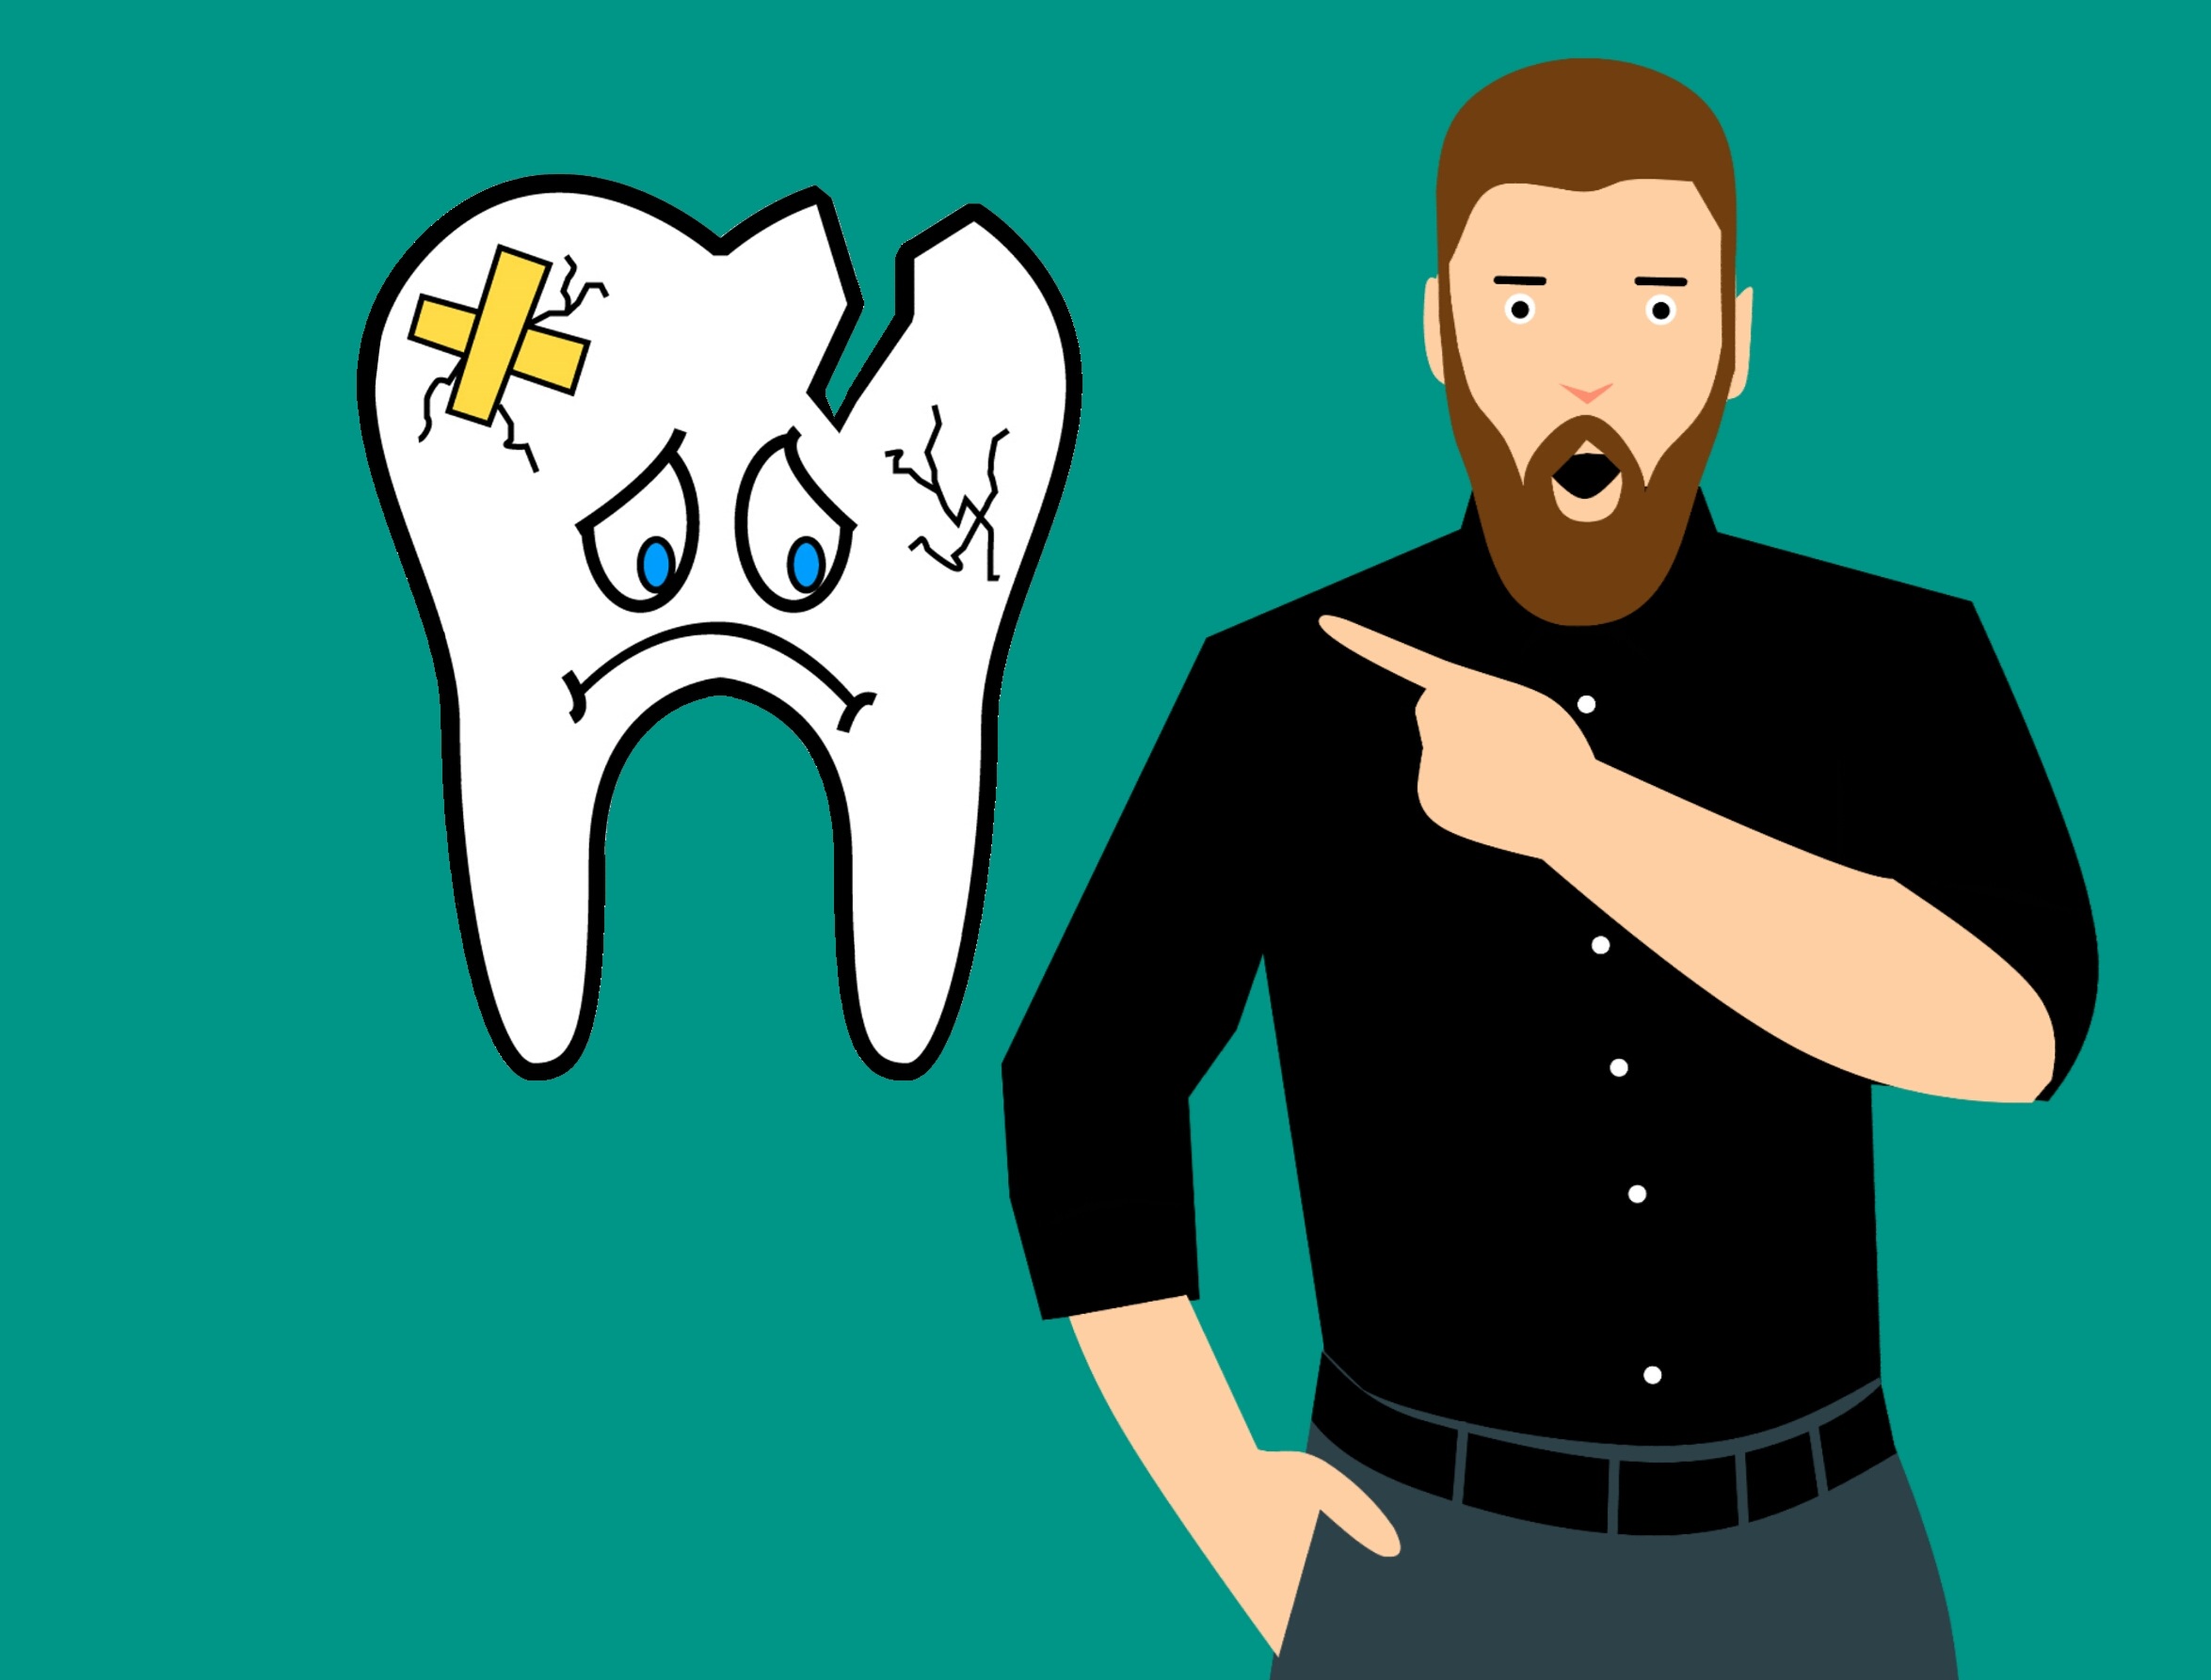
broken tooth, tooth, teeth, dentist, medicine, dentistry, oral, medical, hygiene, healthcare, cavity, enamel, dent, icon, symbol, design, treatment, illness, men, ecstatic, people, happiness, businessman, pointing, colored background, one person, awe, surprise, bizarre, office, contemplation, shock, business, beard, cheerful, young men, finger, disbelief, blue, facial expression, cartoon, text, nose, head, facial hair, smile, t shirt, emotion, male, human behavior, organ, product, human, cool, mouth, font, fictional character, hand, gentleman, illustration, line, communication, joint, conversation, computer wallpaper, fiction, jaw, graphic design, graphics, art, sign language, logo, clip art, thumb